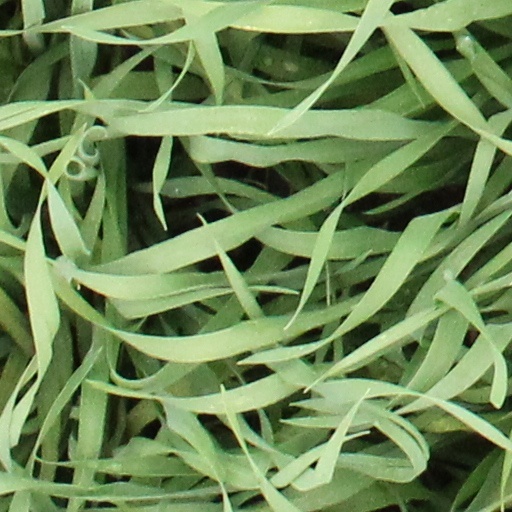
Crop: wheat